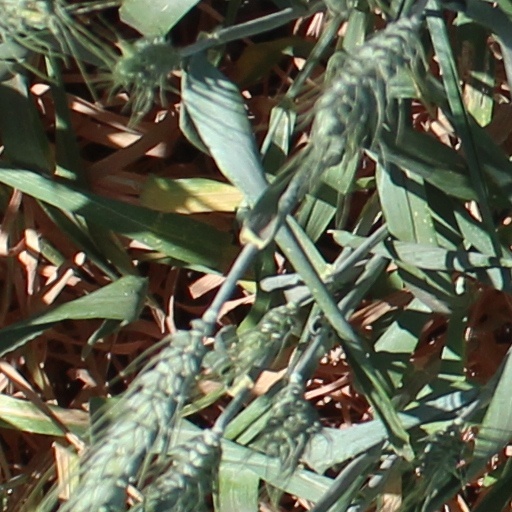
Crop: wheat